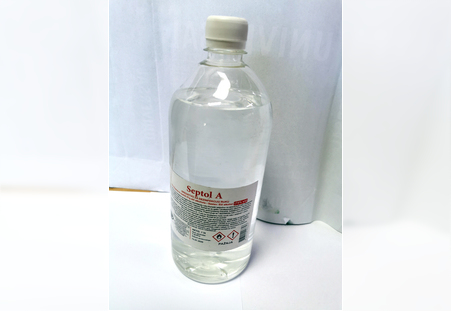
Waste category: glass